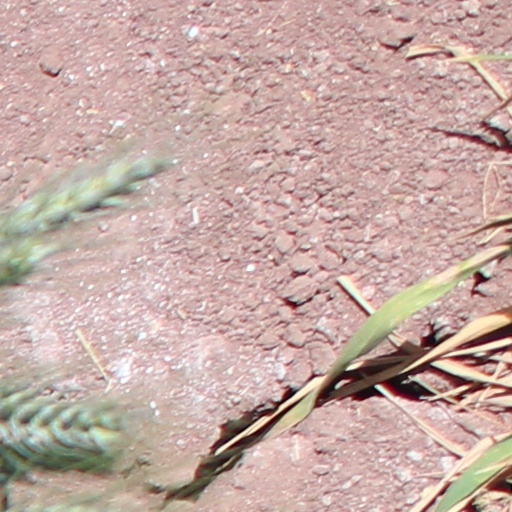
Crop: wheat